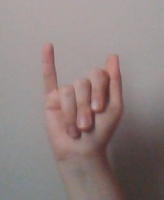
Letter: meem